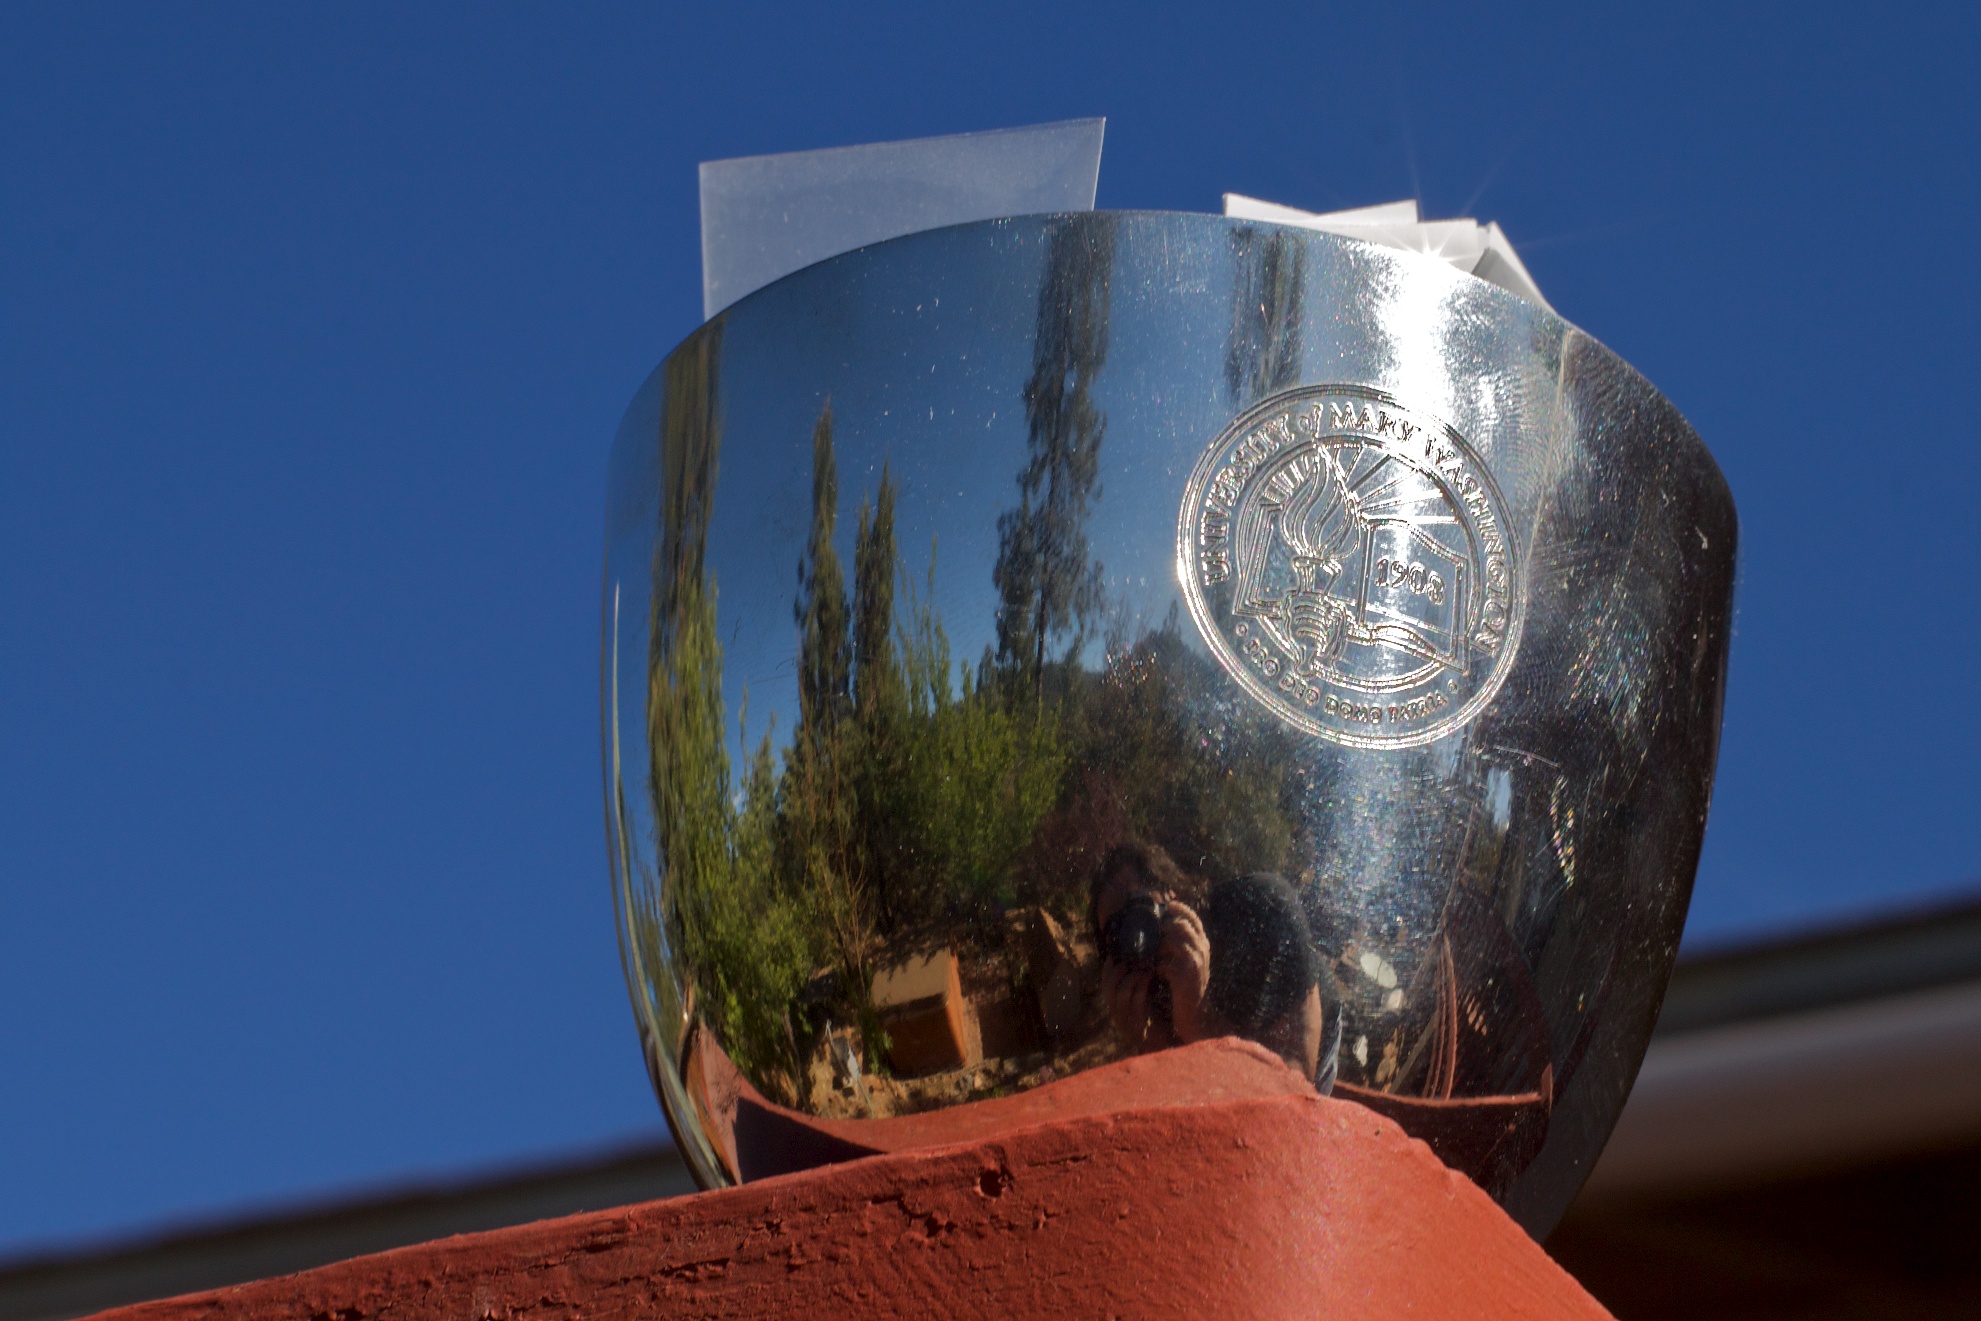
light, reflection, blue, lighting, close up, sculpture, dailyshoot, atmosphere of earth